Zadi Diaz

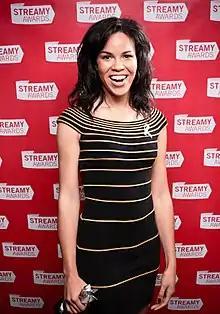
Photo of Zadi Diaz

Zadi Diaz is an American creative executive, producer, and director. She launched Jet Set Show in 2006 (later renamed Epic Fu) and became the first female web series host to win a Webby Award. Epic Fu was also the first web series about internet culture to be recognized with a Webby. Diaz has held creative leadership roles at Disney, DreamWorks Animation, AwesomenessTV, Ipsy, and Mitú. Her work continues to explore themes at the intersection of digital culture, storytelling, and creative leadership.